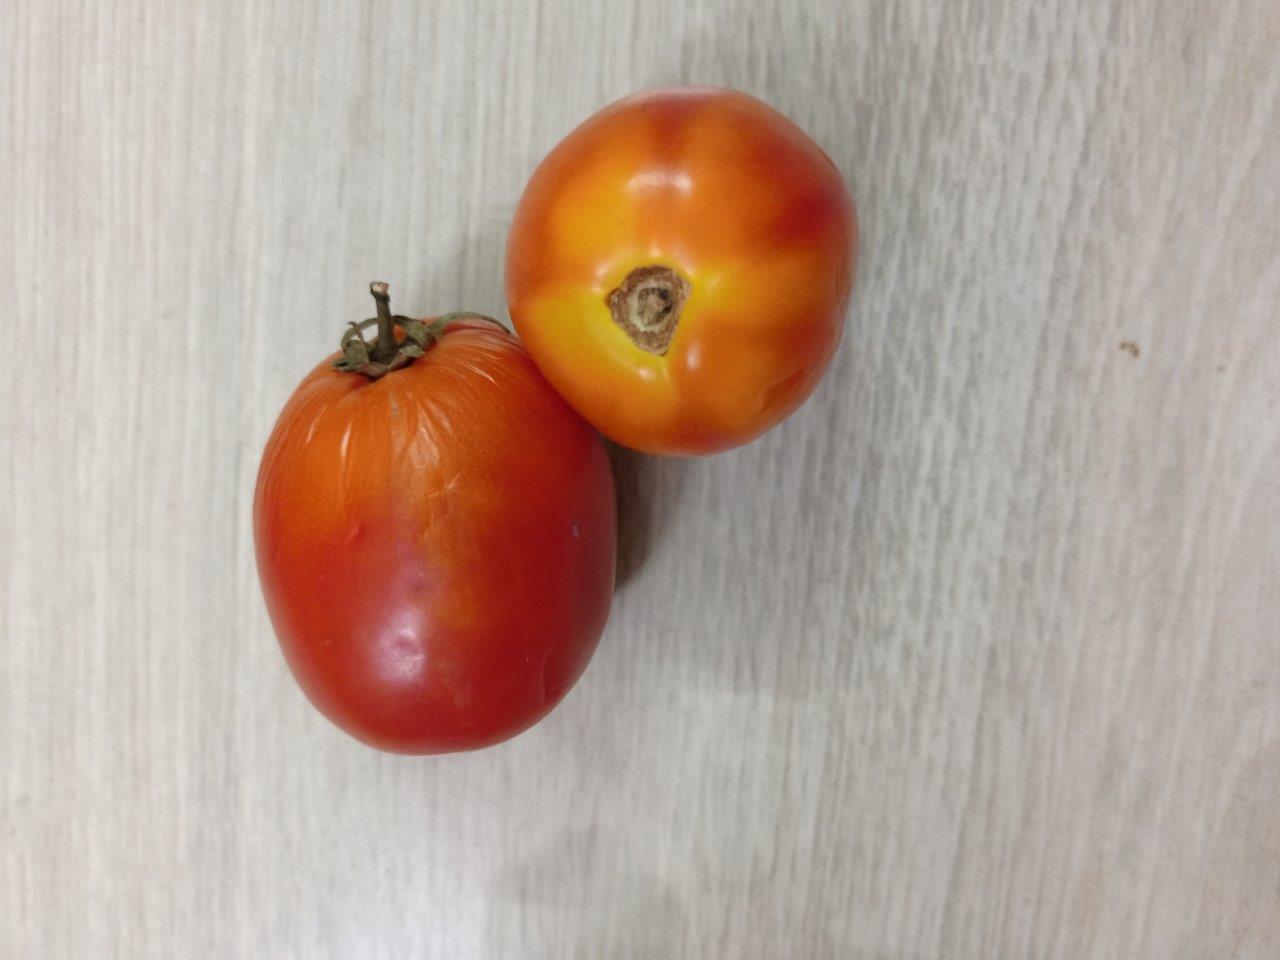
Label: Fresh